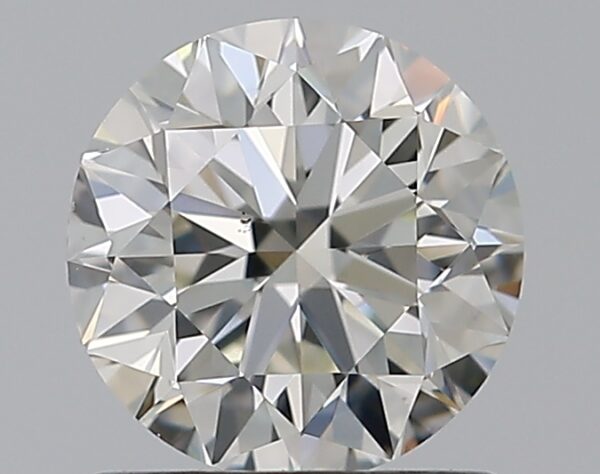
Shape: round
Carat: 0.9
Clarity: VS2
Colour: J
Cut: VG
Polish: VG
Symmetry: VG
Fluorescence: N
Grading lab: GIA
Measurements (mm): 5.97 x 6.05 x 3.87